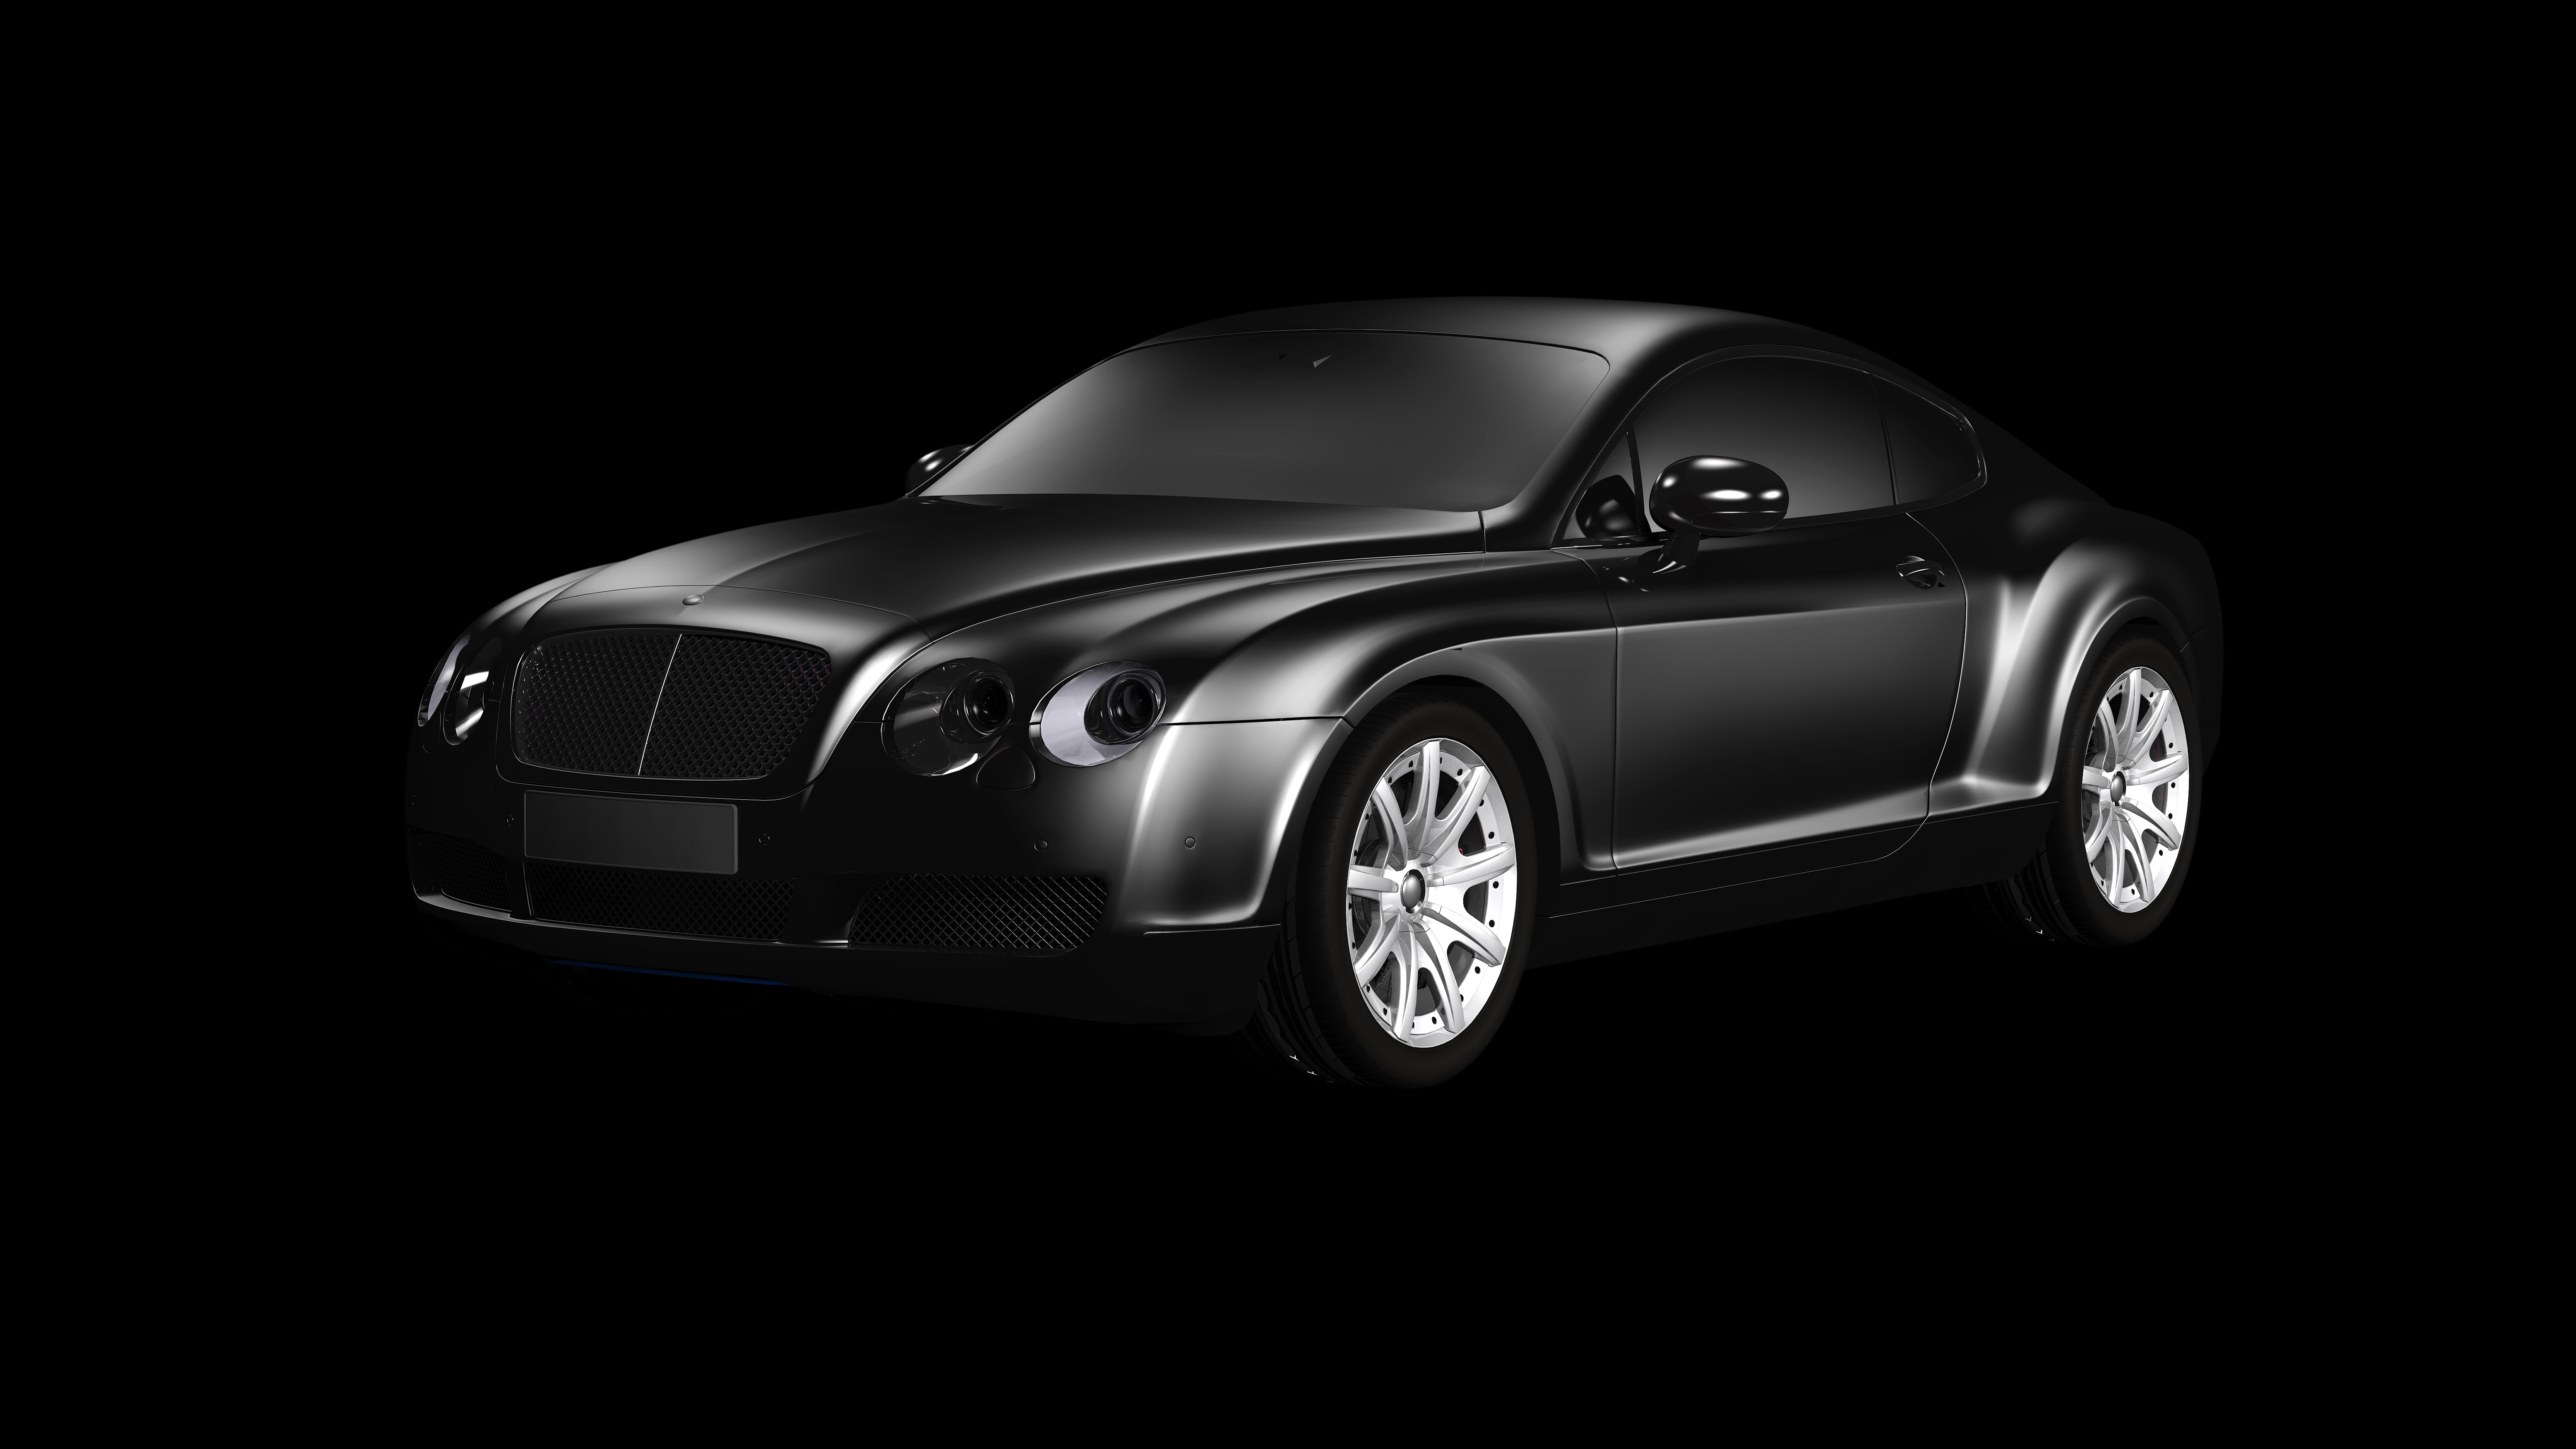
light, car, wheel, atmosphere, vehicle, studio, auto, black, automotive, bumper, sporty, luxury, design, sedan, british, english, convertible, coupe, shiny, bentley, mood, dare, pkw, gloss, limousine, presentation, nobel body, dynamics, city car, passengers cars, dream car, lichtreflex, land vehicle, automobile make, automotive exterior, automotive design, luxury vehicle, personal luxury car, bentley continental gt, bentley continental gtc, bentley continental flying spur